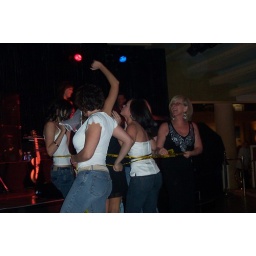
the girls dancing at a bar in the luxor